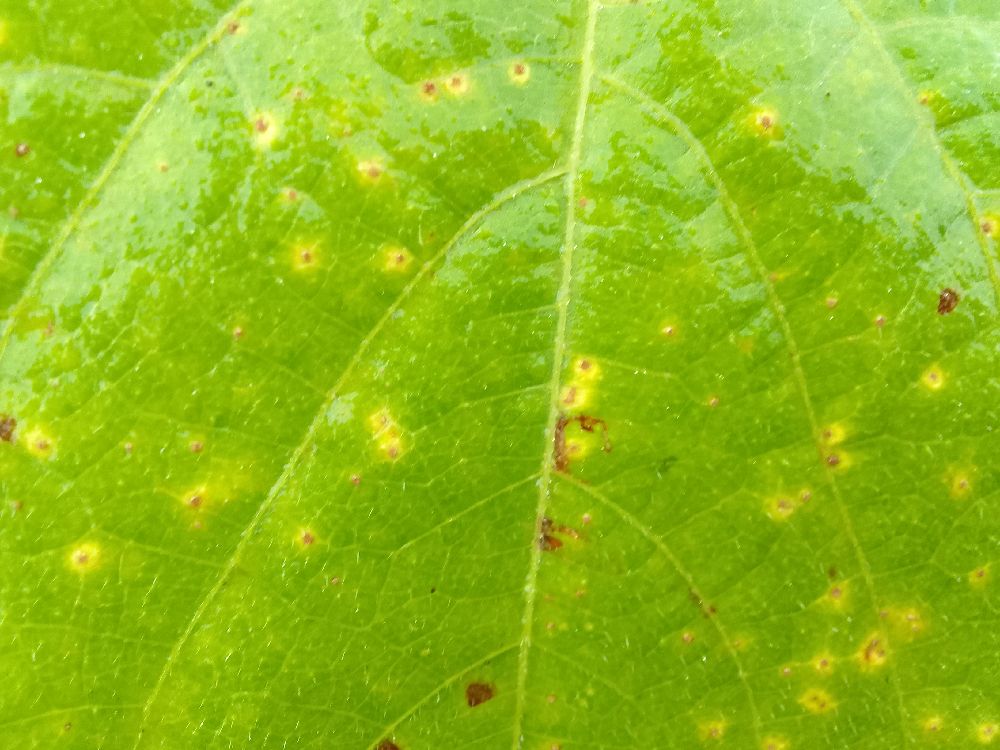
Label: rust